Cancer immunotherapy

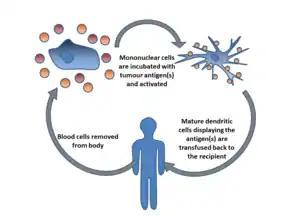
Blood cells are removed from the body, incubated with tumour antigen(s), and activated. Mature dendritic cells are returned to the original cancer-bearing donor to induce an immune response.

Dendritic cell therapy provokes anti-tumor responses by causing dendritic cells to present tumor antigens to lymphocytes, which activates them, priming them to kill other cells that present the antigen. Dendritic cells are antigen-presenting cells (APCs) in the mammalian immune system. In cancer treatment, they aid cancer antigen targeting. The only approved cellular cancer therapy based on dendritic cells is sipuleucel-T.